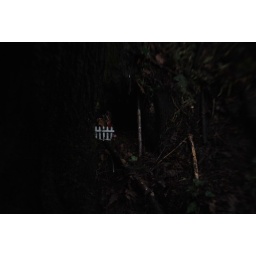
Sweet little fairy house tucked in the roots of a tree